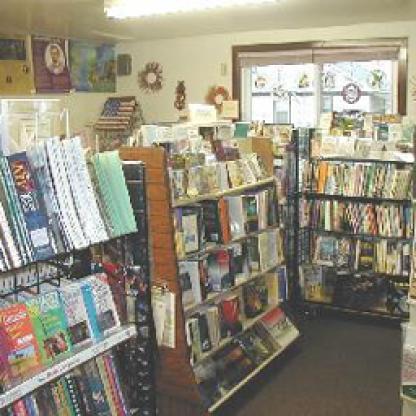
Scene: Indoor